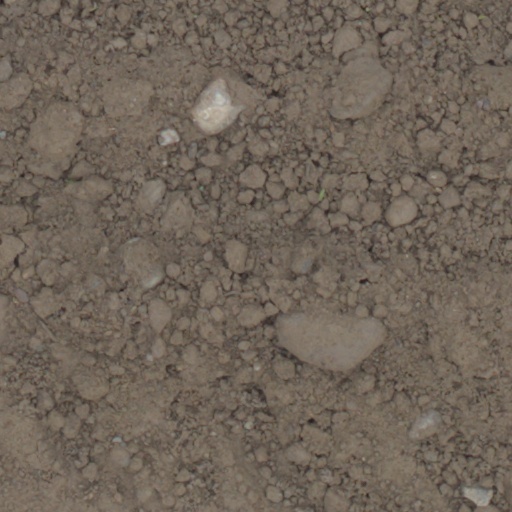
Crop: wheat